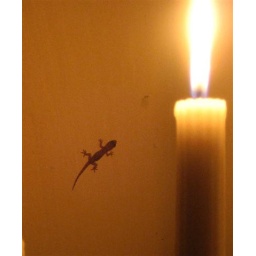
Baby gecko on our wall next to the candle we keep lit in the evening. We're always happy to see them.